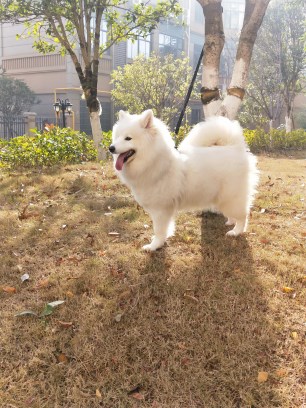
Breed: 2192-n000088-Samoyed